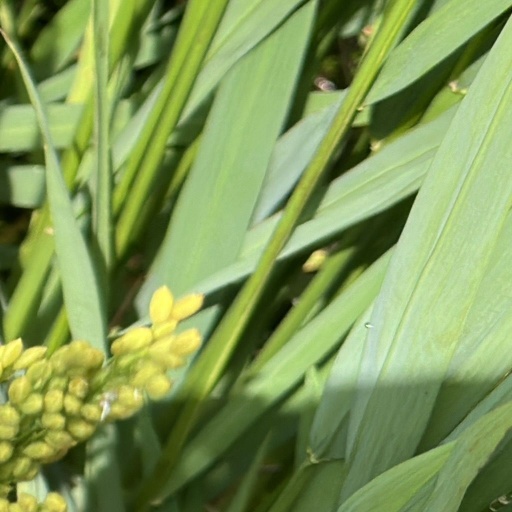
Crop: rice